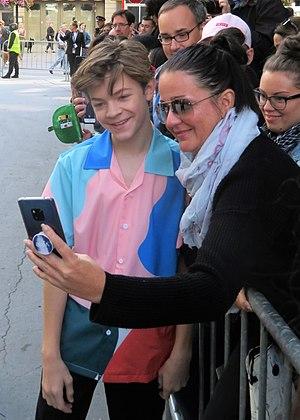
Oakes Fegley est un acteur américain né le 11 novembre 2004.